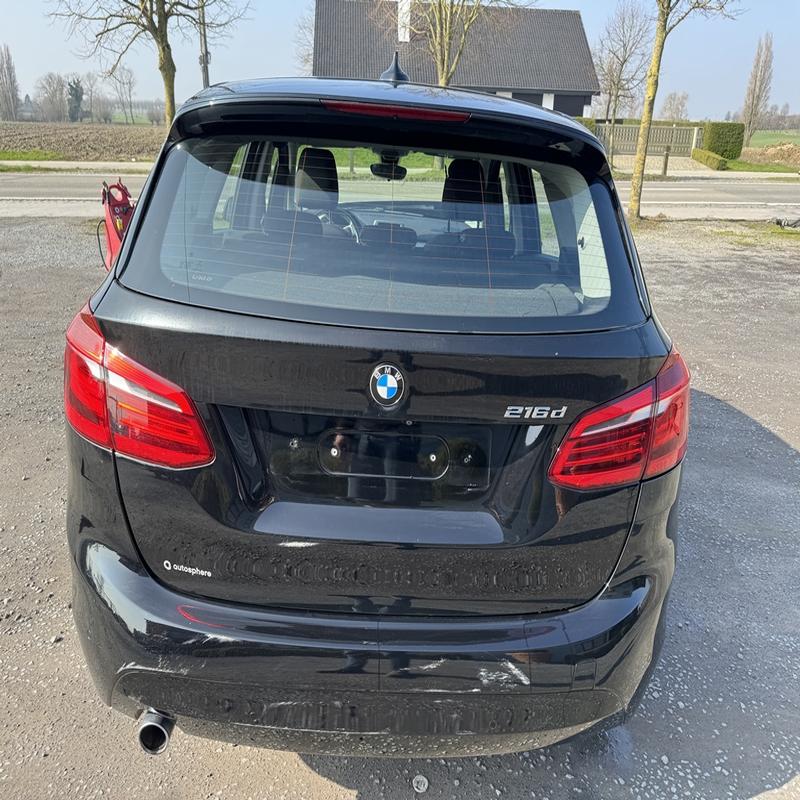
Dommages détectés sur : pare-choc arrière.
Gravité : mineur